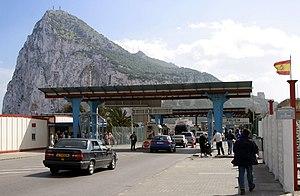
Frontière entre Gibraltar et l'Espagne (prise du côté de l'Espagne) Português: Fronteira entre Gibraltar e Espanha (tirada do lado espanhol) Italiano: Frontiera fra Gibilterra e la Spagna (scattata dal lato spagnolo)
La frontière terrestre entre l'Espagne et Gibraltar est la deuxième plus petite frontière internationale du monde avec seulement 1,2 kilomètre de longueur. Installée au sud de la péninsule Ibérique, elle sépare l'Espagne de Gibraltar, une possession britannique.
La route CA-34, dite aussi « antenne de Gibraltar », est une voie espagnole, mais aussi d'intérêt international, qui relie le centre de la ville de San Roque, dans la province de Cadix en Espagne, à Gibraltar.